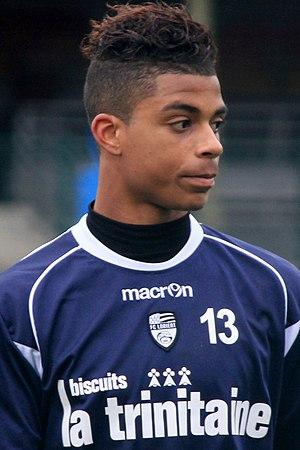
Mario Lemina pendant un entrainement du FC Lorient le 3 janvier 2012
Mario Lemina, né le 1ᵉʳ septembre 1993 à Libreville, est un footballeur international gabonais qui évolue au poste de milieu de terrain au Fulham FC, en prêt du Southampton FC.
La saison 2015-2016 de l'Olympique de Marseille est la soixante-sixième saison du club provençal en première division du Championnat de France, la vingtième consécutive au sein de l'élite du football français.